Sycorax

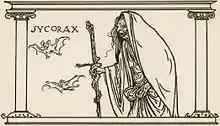
A drawing of Sycorax by Robert Anning Bell.

Sycorax is an unseen character in William Shakespeare's play "The Tempest" (1611). She is a vicious and powerful witch and the mother of Caliban, one of the few native inhabitants of the island on which Prospero, the hero of the play, is stranded.